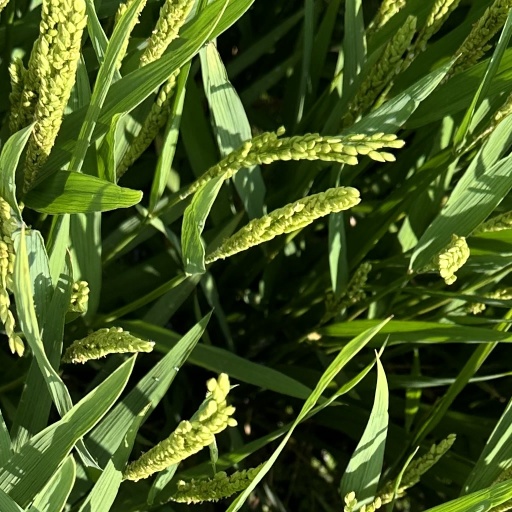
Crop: rice